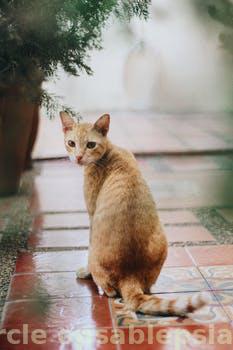
Label: Watermark